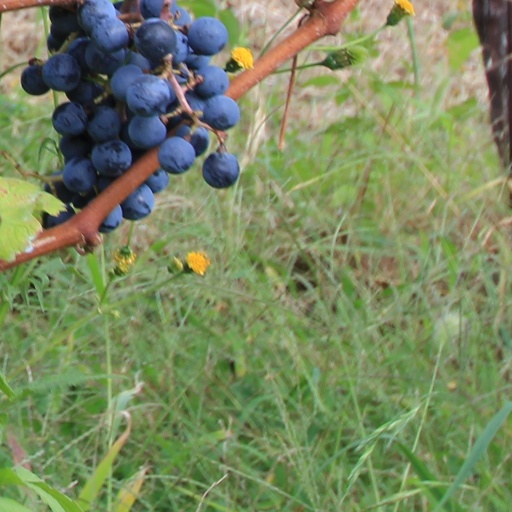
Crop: grape